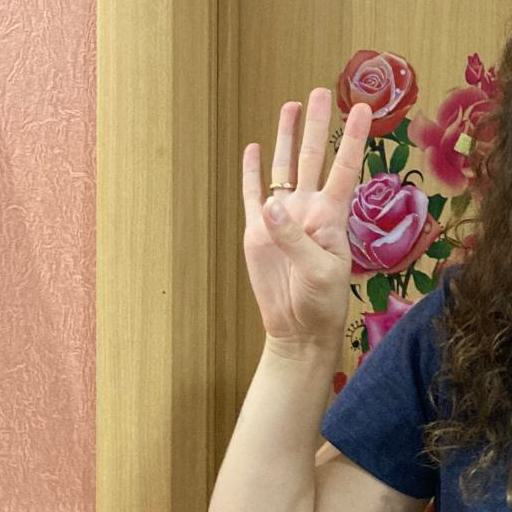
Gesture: four